Edgerton, Colorado

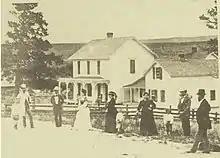
Edgerton Hotel, also known as Teachout Hotel, in the late 19th century

In the 1860s, Edgerton Hotel was established as the first stage station north of Old Colorado City on the route to Denver. The stage coach horses were swapped for fresh horses at the station. The station and two-story Edgerton Hotel, along old Camp Creek Road, were run by Leafy Teachout and her son, Harlow. The site of the hotel, stables, and stone barn are in a meadow along the Santa Fe Regional Trail. There are some ruins of the stone foundations.